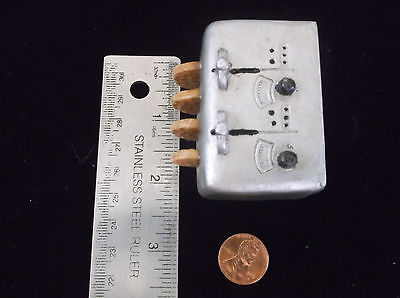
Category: toaster